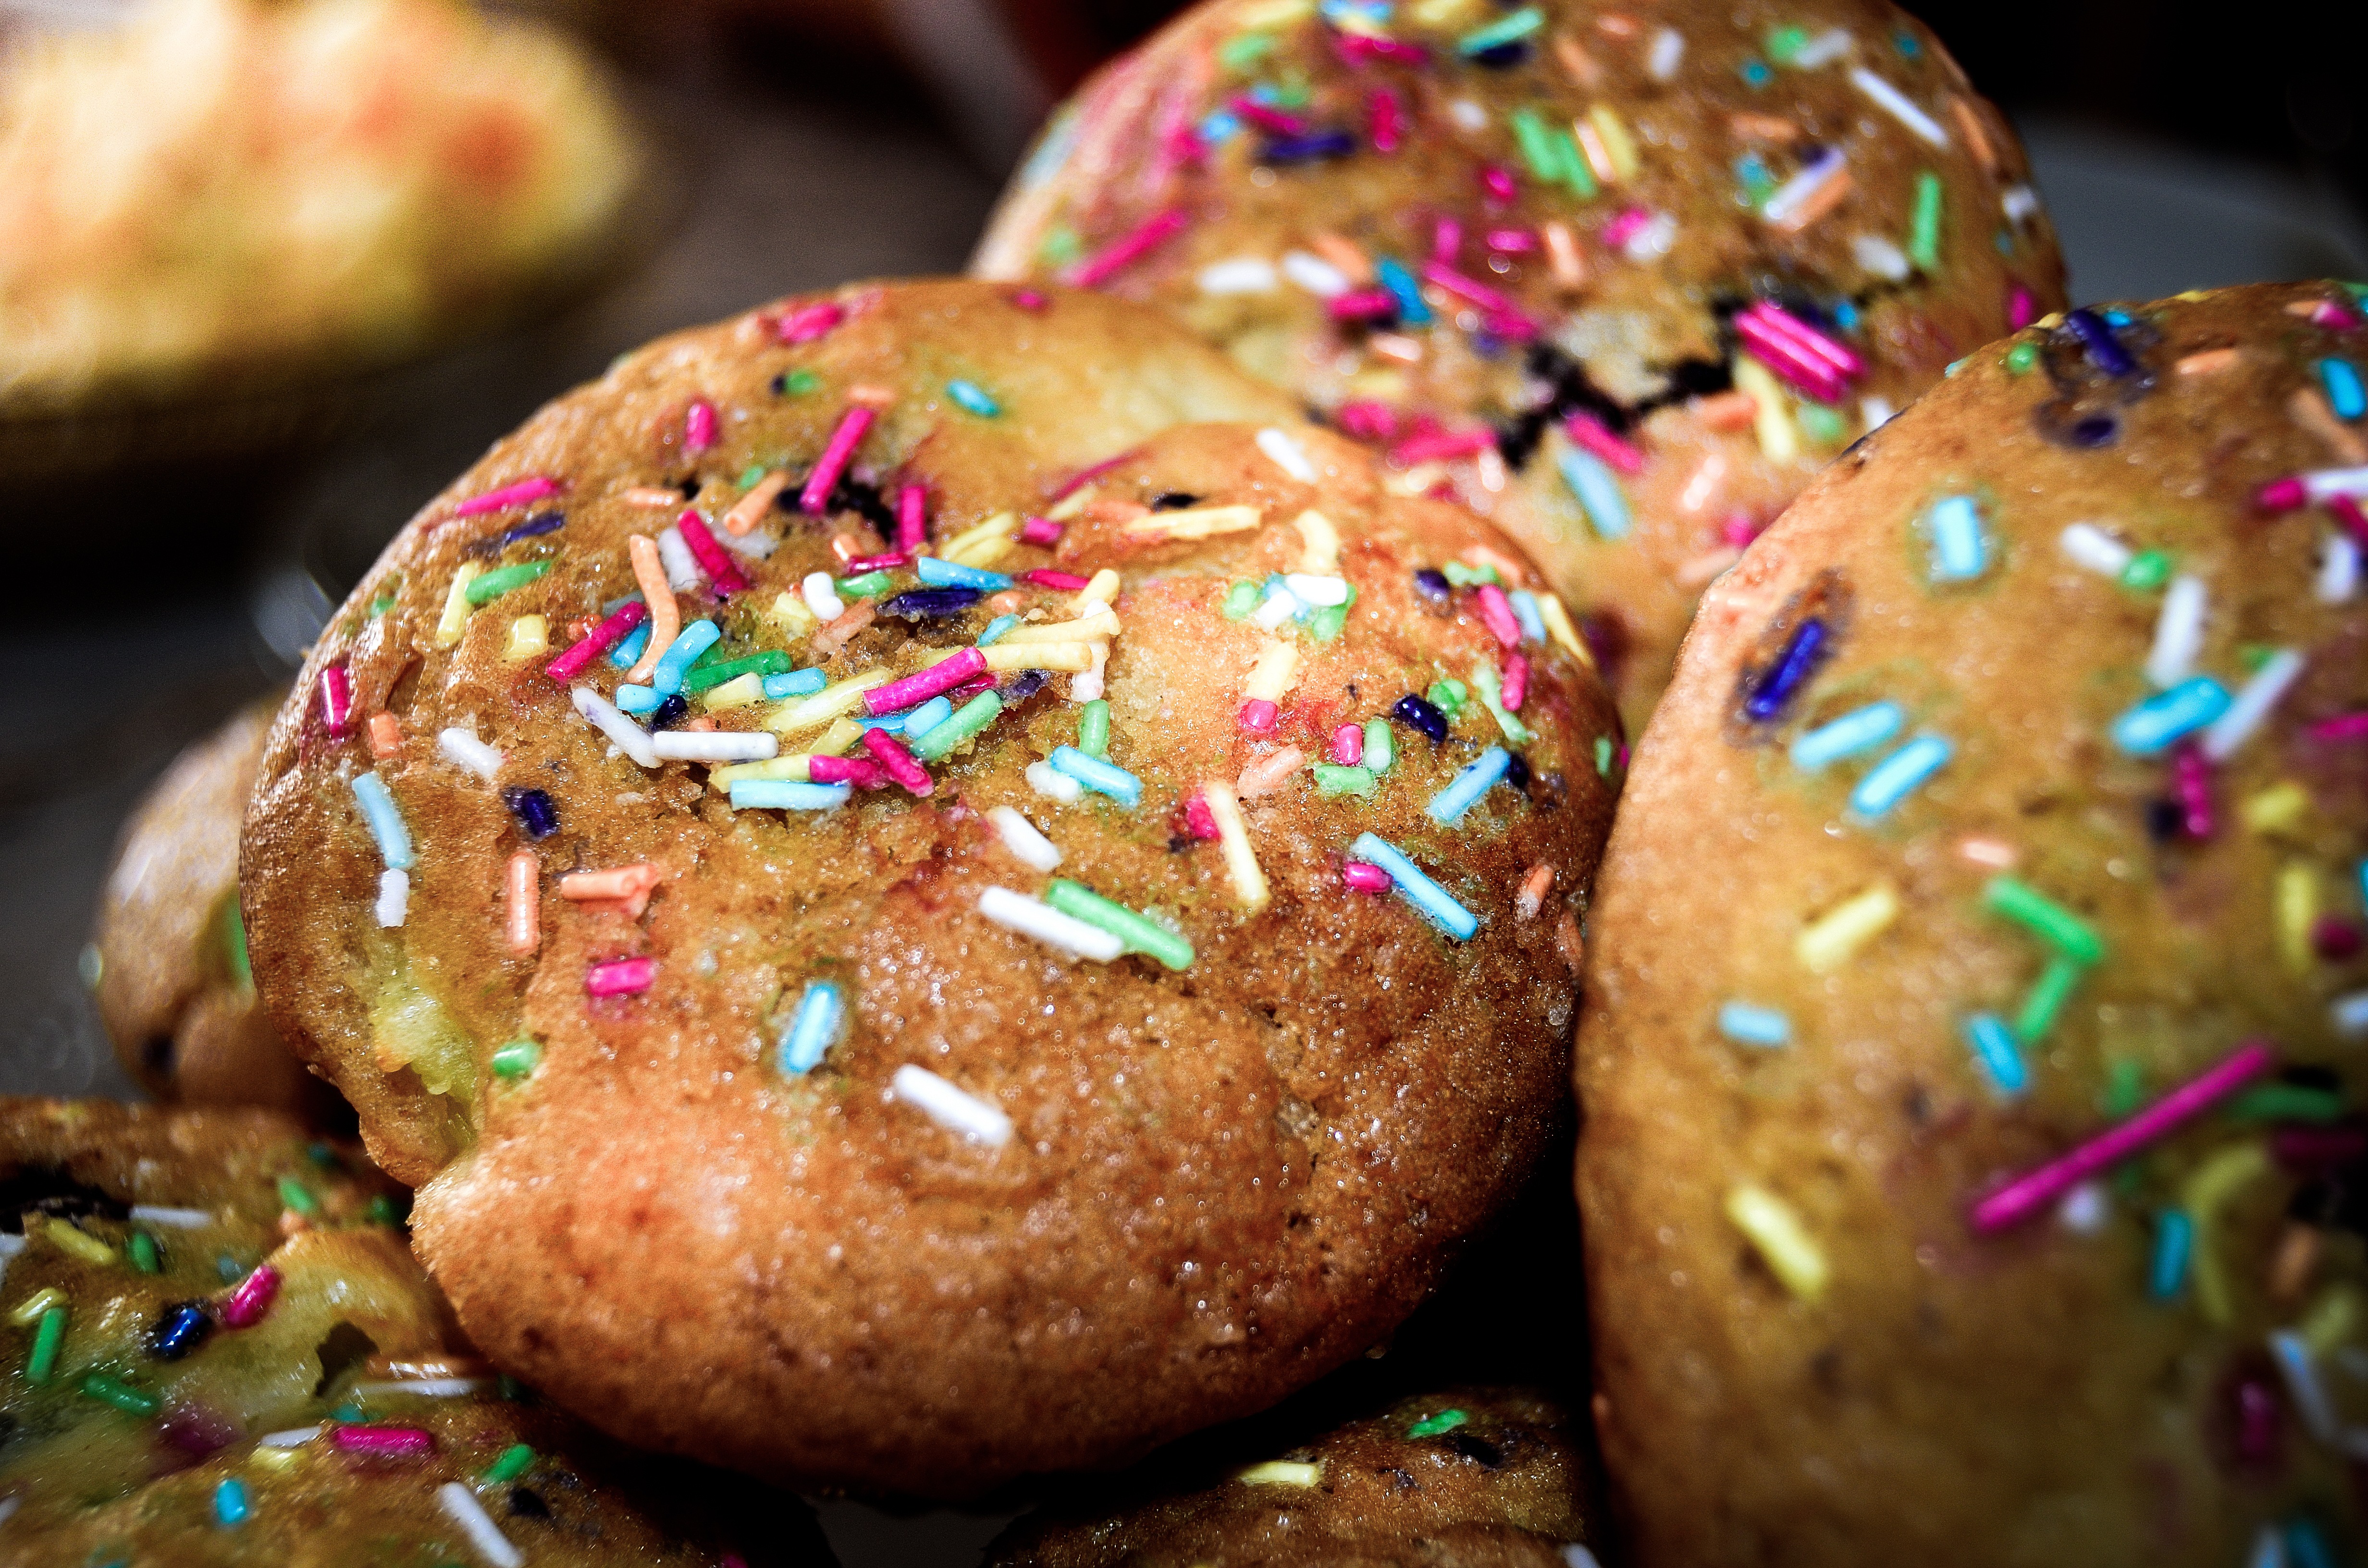
food, produce, baking, cookie, dessert, cake, bakery, bun, muffin, pastries, eating, sweets, icing, sweetness, baked goods, cakes, pastry shop, snack food, cookies and crackers, kulich